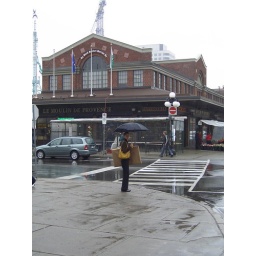
Ottawa by the fish market